Roman Lešek

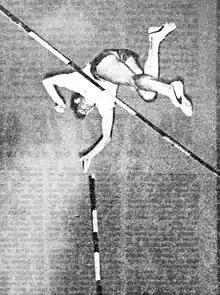
Roman Lešek (1937-), Slovene athlete

Roman Lešek (born 7 August 1937 in Celje) is a Slovenian former pole vaulter who competed in the 1960 Summer Olympics and in the 1964 Summer Olympics.